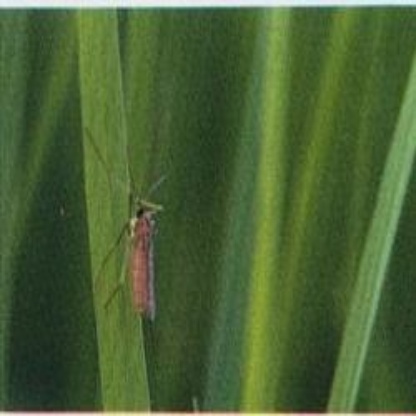
Nhãn: Sâu năn ( Muỗi hành )(Rice Gall Midge)